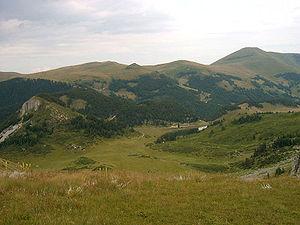
Bjelasica est une montagne au nord du Monténégro. Son sommet nommé Crna Glava culmine à 2 139 mètres d'altitude.